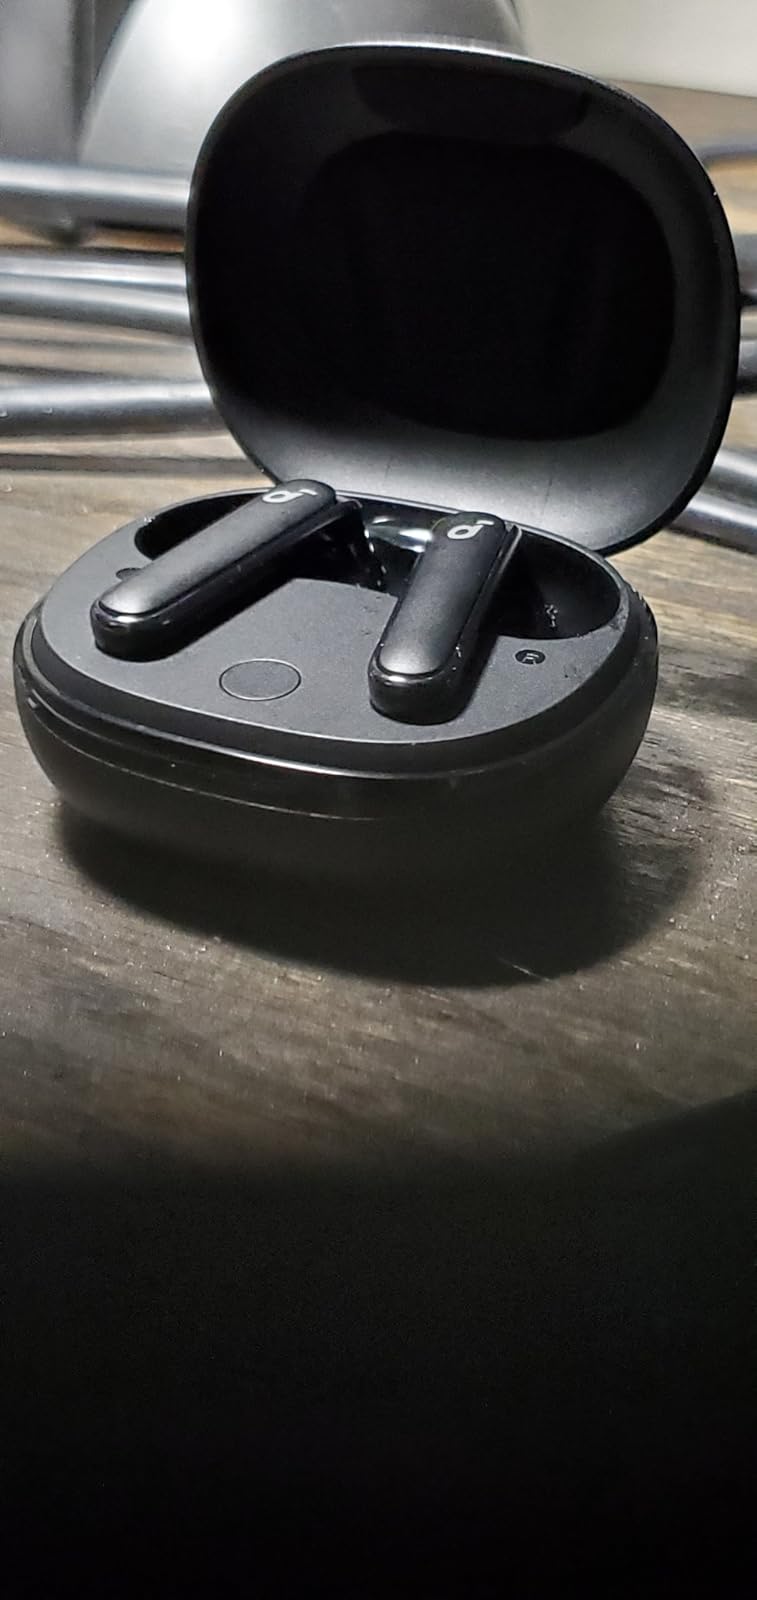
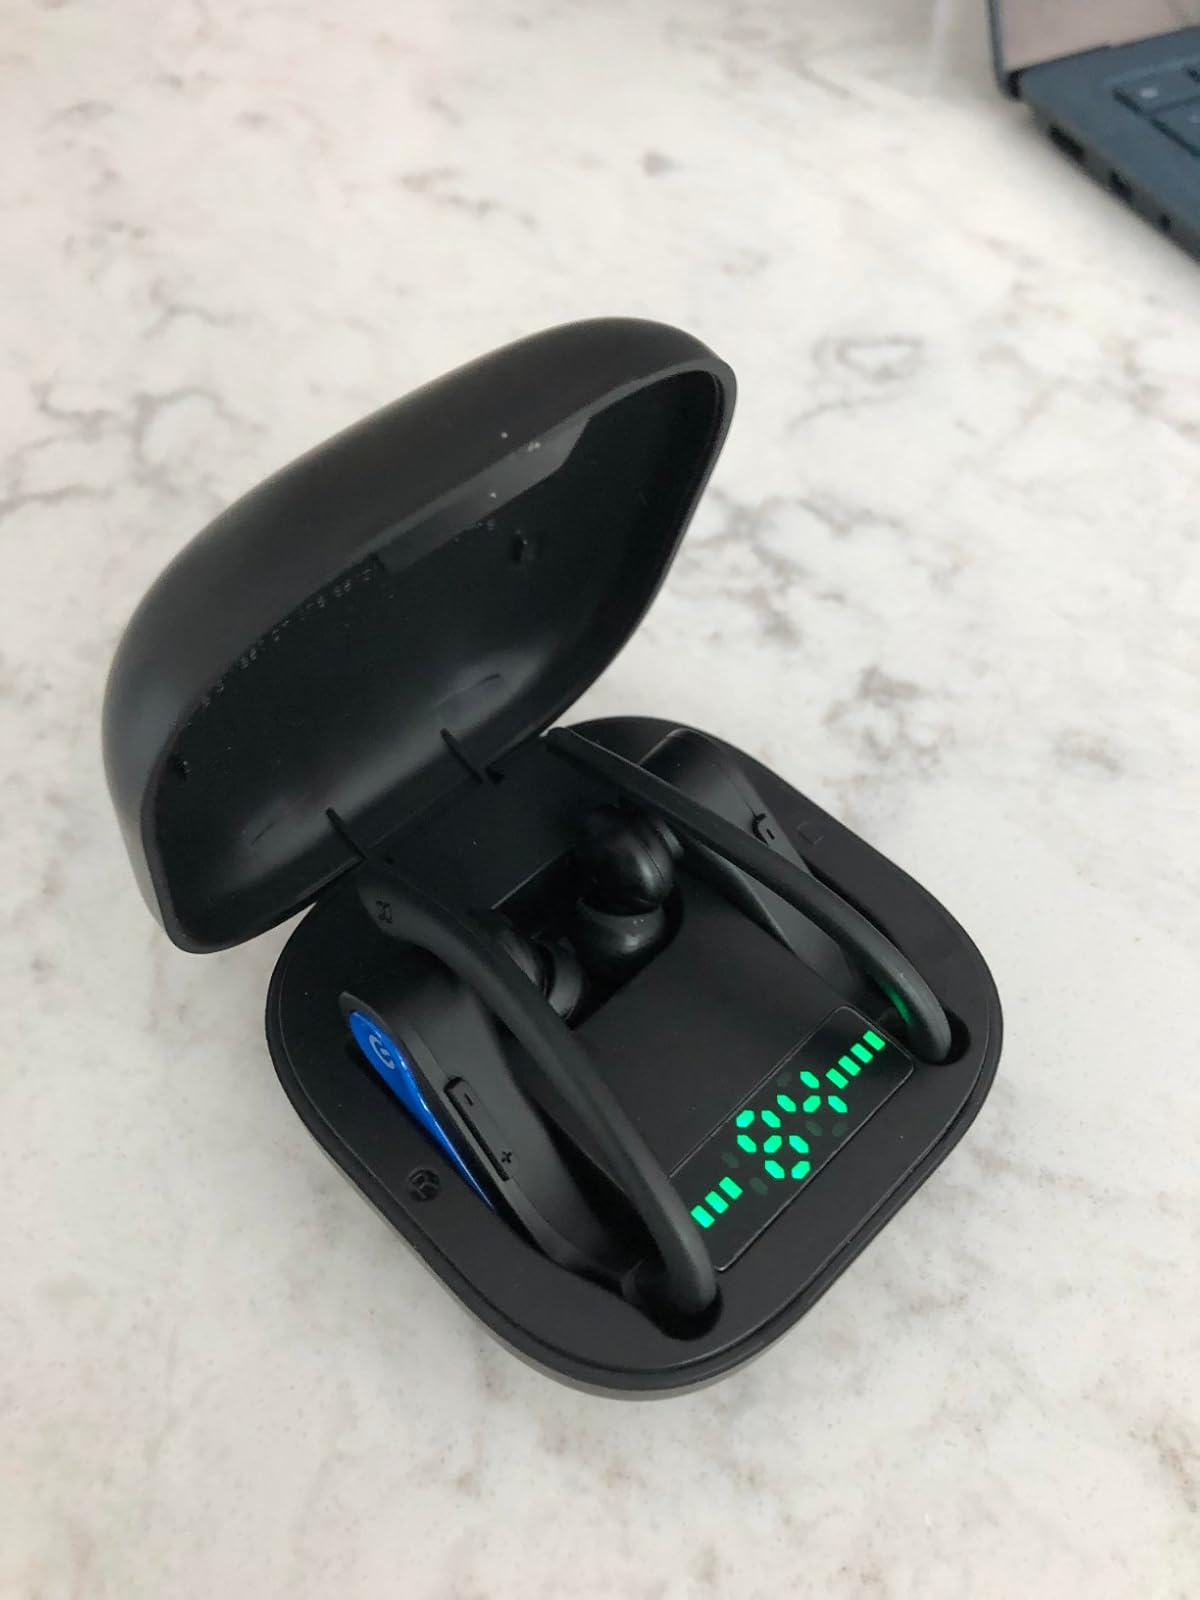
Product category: earbuds
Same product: no